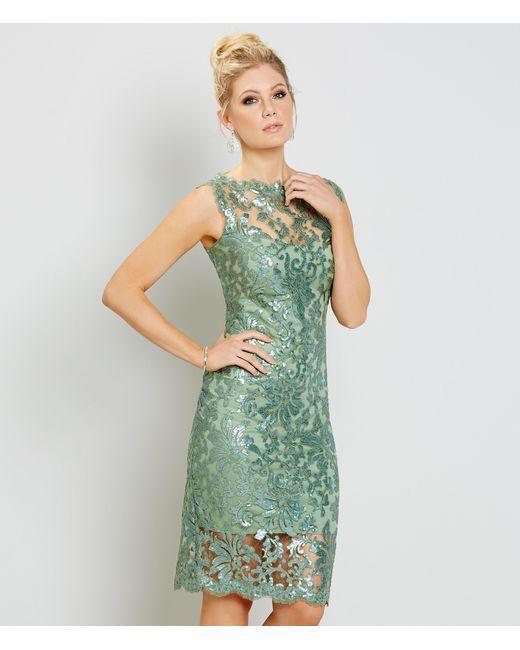
Mintgrünes Lece-Kleid knielang.